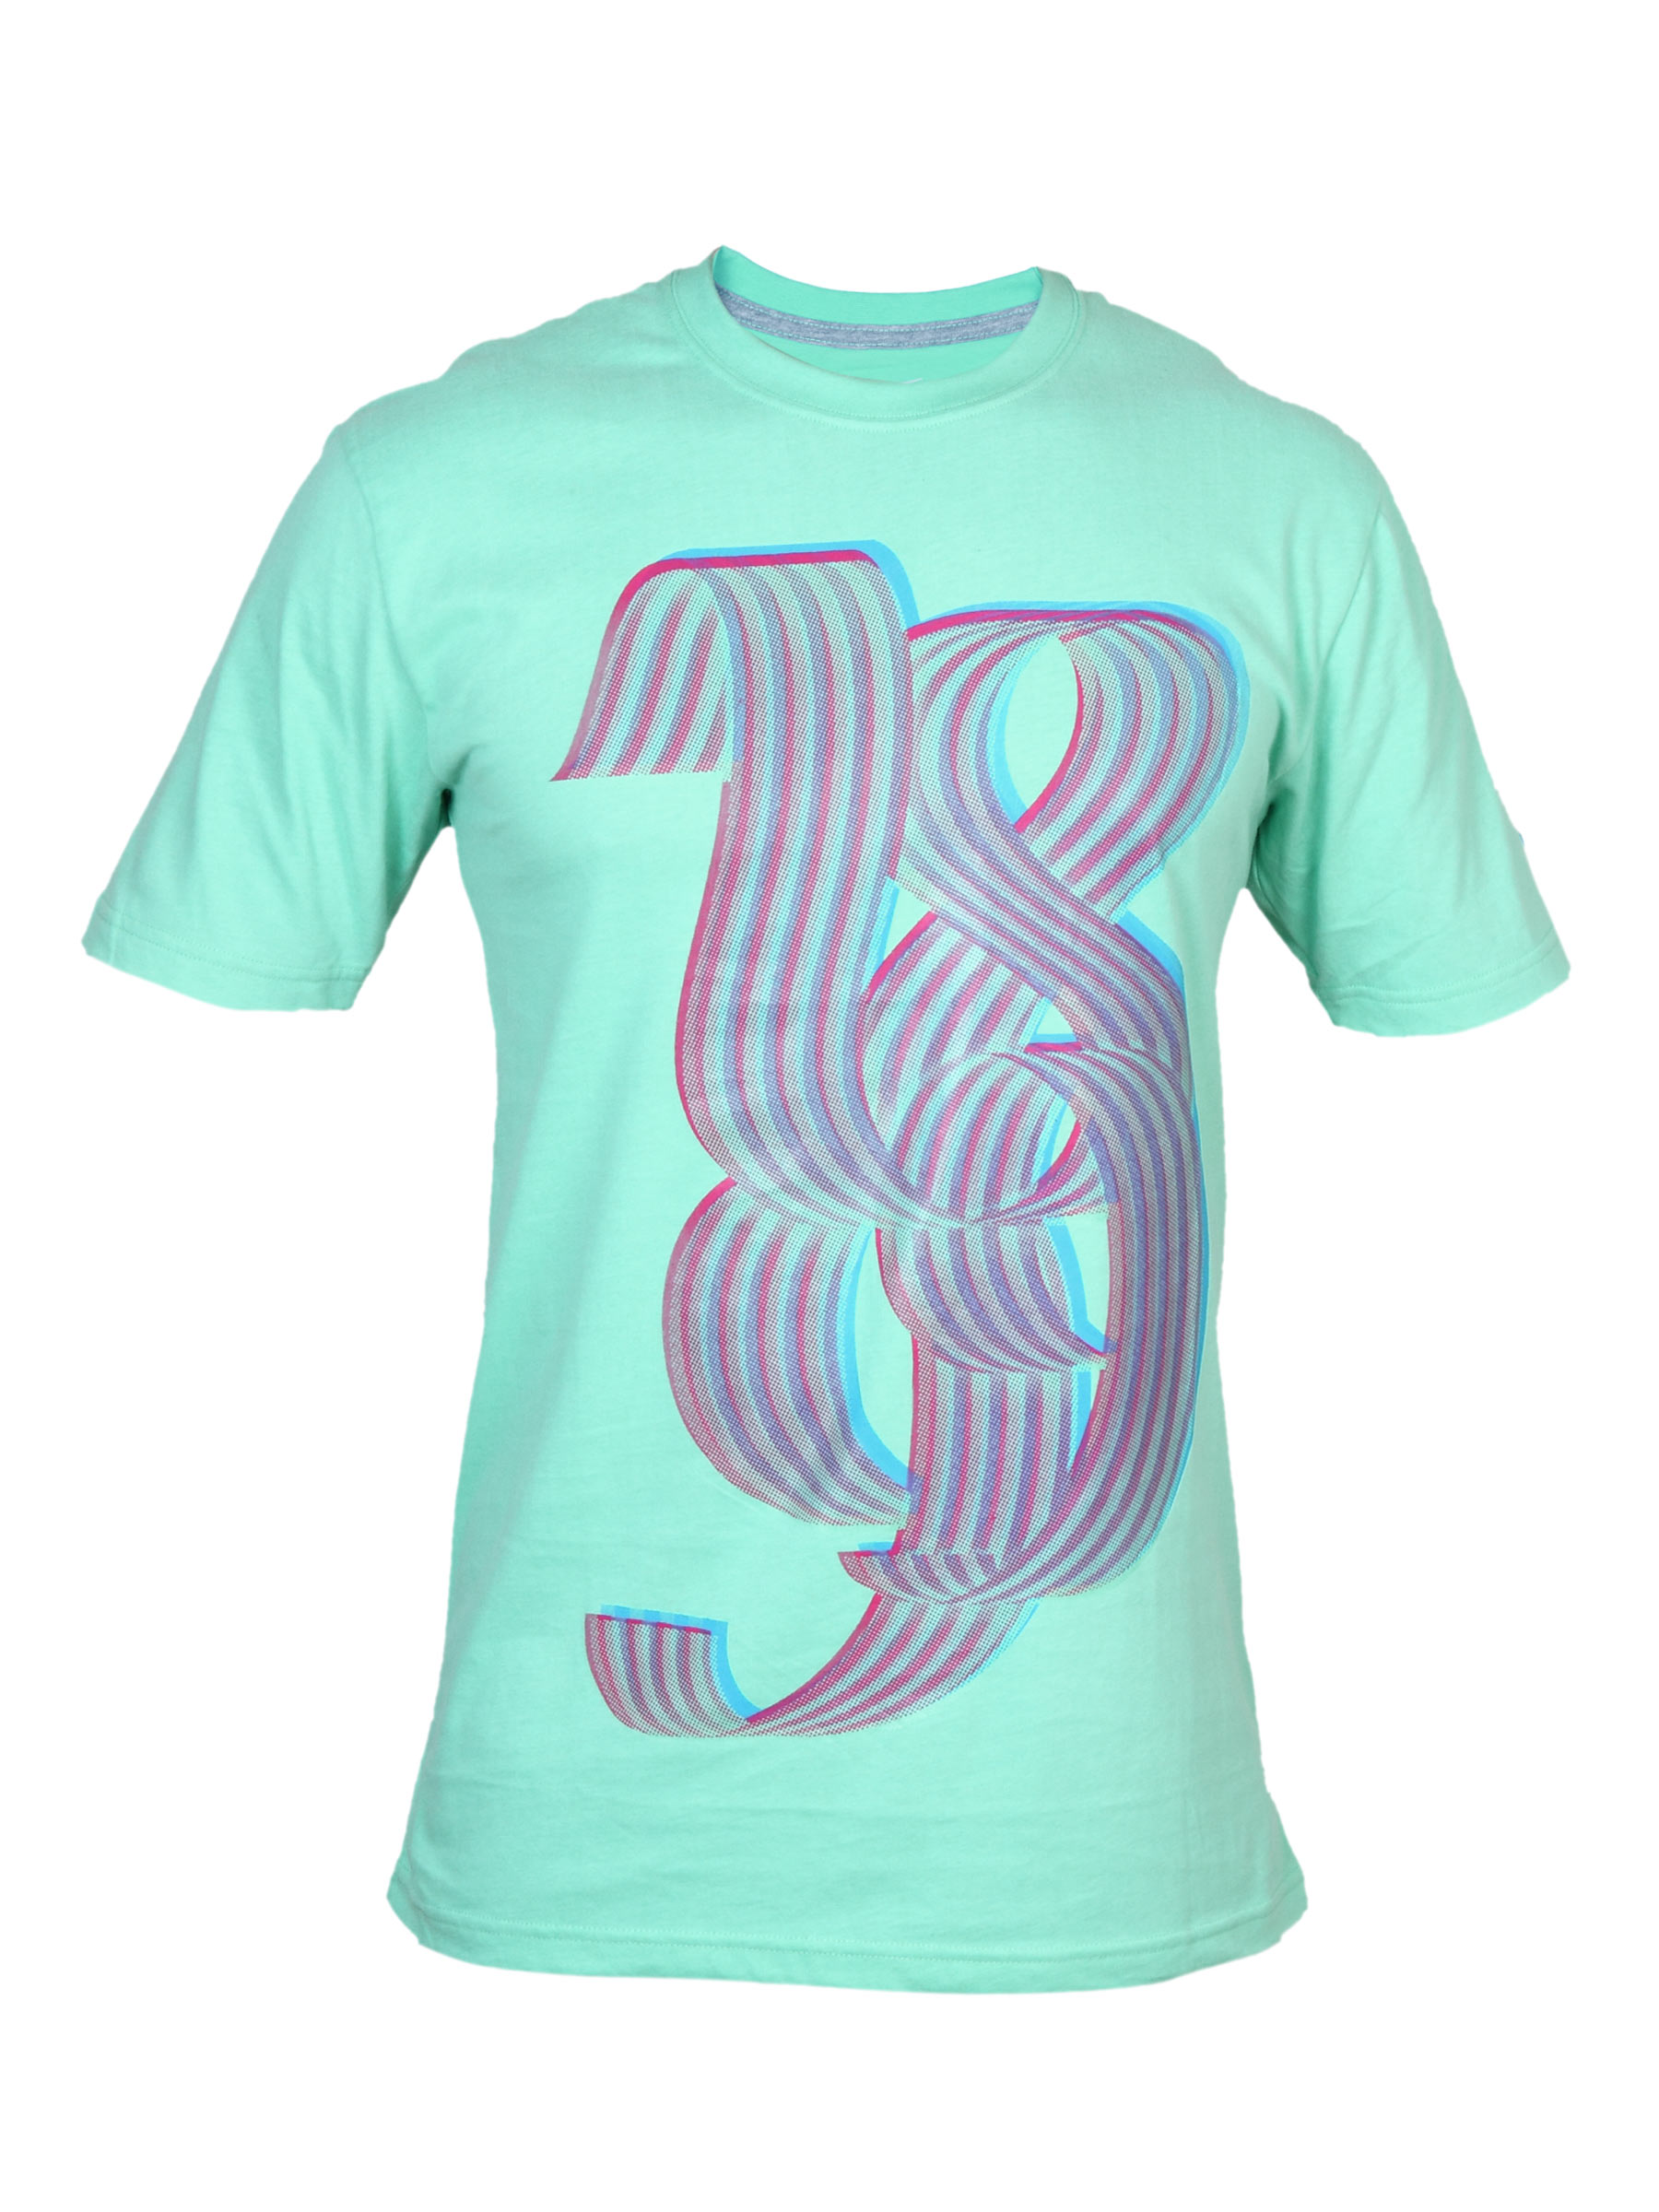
Nike Men's FCB Auth Grap Light Green T-shirt
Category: Apparel / Topwear / Tshirts
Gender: Men
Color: Green
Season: Summer 2011
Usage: Sports